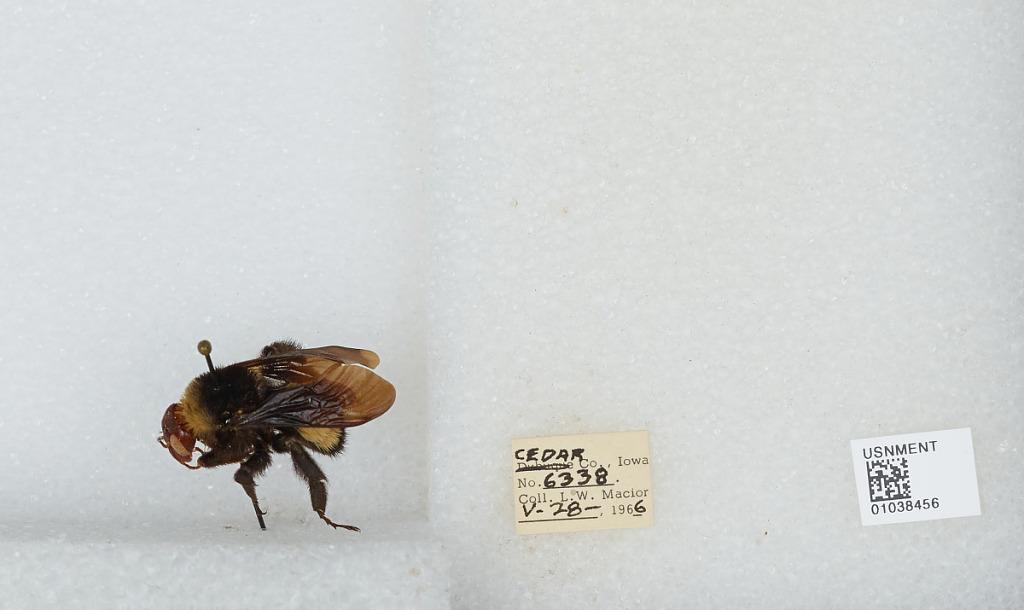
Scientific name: Bombus (Fervidobombus) pensylvanicus pensylvanicus (De Geer)
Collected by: L. Macior
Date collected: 1966-5-28
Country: United States
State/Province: Iowa
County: Cedar
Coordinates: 41.77, -91.13